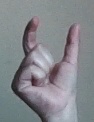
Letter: nun